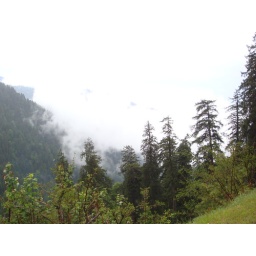
clouds arising in the mountains